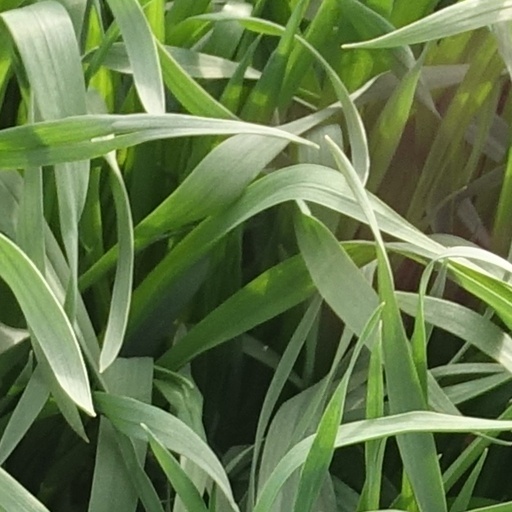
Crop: wheat